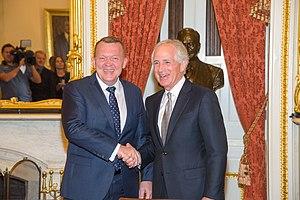
Robert Phillips Corker Jr., dit Bob Corker, né le 24 août 1952 à Orangeburg, est un homme d'affaires et homme politique américain. Membre du Parti républicain, il est maire de Chattanooga de 2001 à 2005 et sénateur du Tennessee au Congrès des États-Unis de 2007 à 2019.